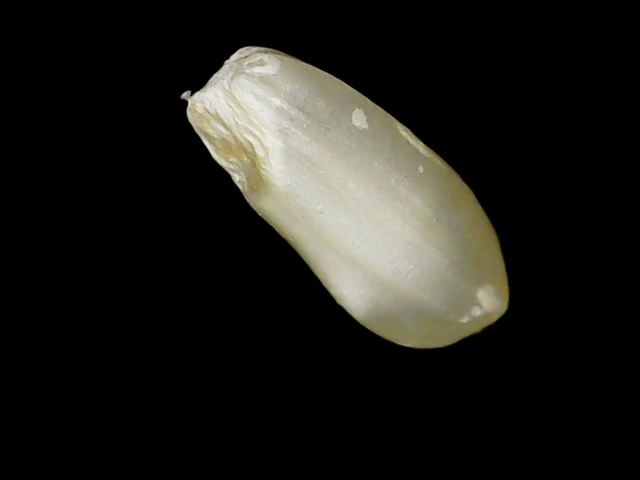
Rice variety: Binadhan10